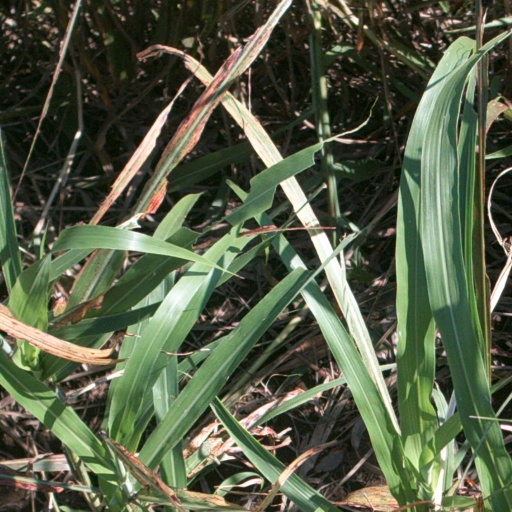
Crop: sorghum